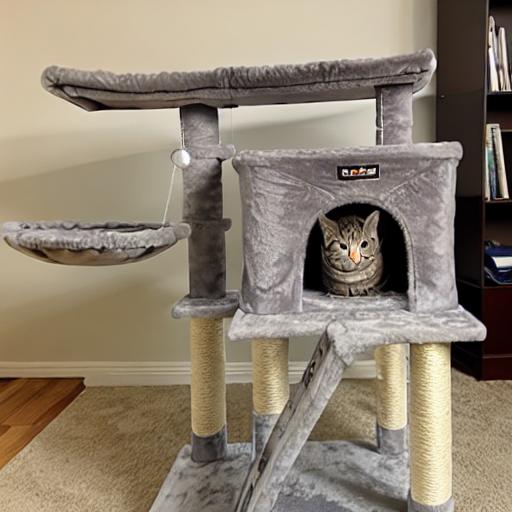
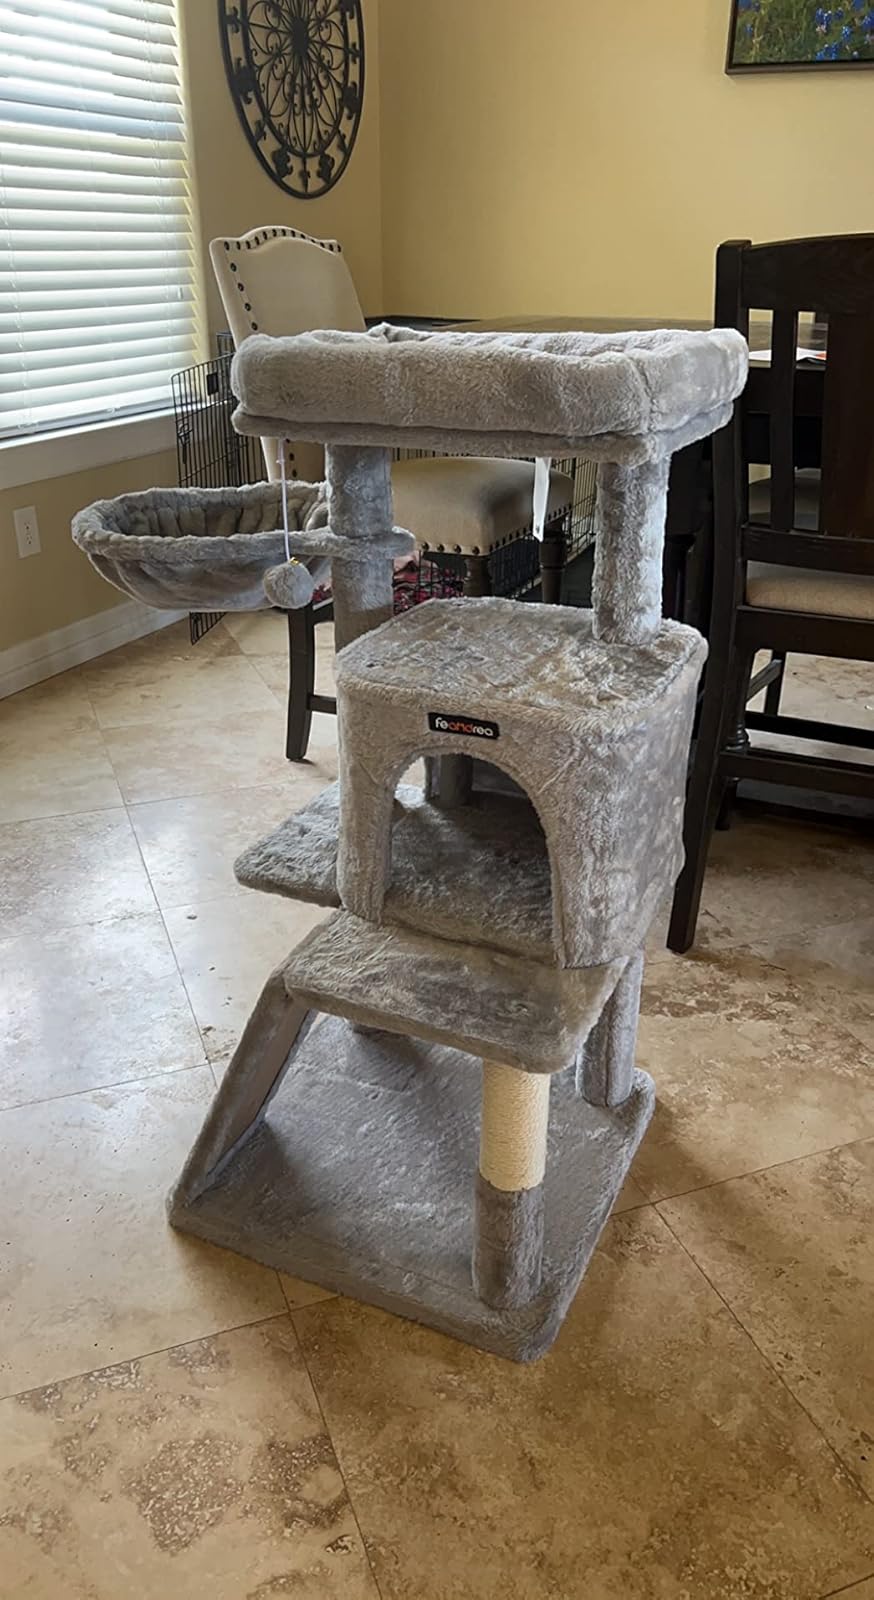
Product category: items_cat tree
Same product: no